The Garden of Earthly Delights

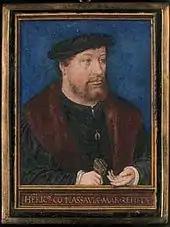
"Henry III of Nassau-Breda" (1483–1538) by Bernard van Orley. Henry may have been the patron of Bosch's triptych: he was well known as an avid collector of art.

Animals are shown punishing humans, subjecting them to nightmarish torments that may symbolise the seven deadly sins, matching the torment to the sin. Sitting on an object that may be a toilet or a throne, the panel's centerpiece is a gigantic bird-headed monster feasting on human corpses, which he excretes through a cavity below him, into the transparent chamber pot on which he sits. The monster is sometimes referred to as the "Prince of Hell," a name derived from the cauldron he wears on his head, perhaps representing a debased crown. At his feet, a female has her face reflected on the buttocks of a demon. Further to the left, next to a hare-headed demon, a group of naked persons around a toppled gambling table are being massacred with swords and knives. Other brutal violence is shown by a knight torn down and eaten up by a pack of wolves to the right of the tree-man.